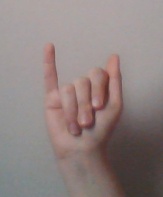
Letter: meem